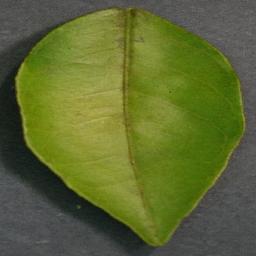
Label: Orange___Haunglongbing_(Citrus_greening)